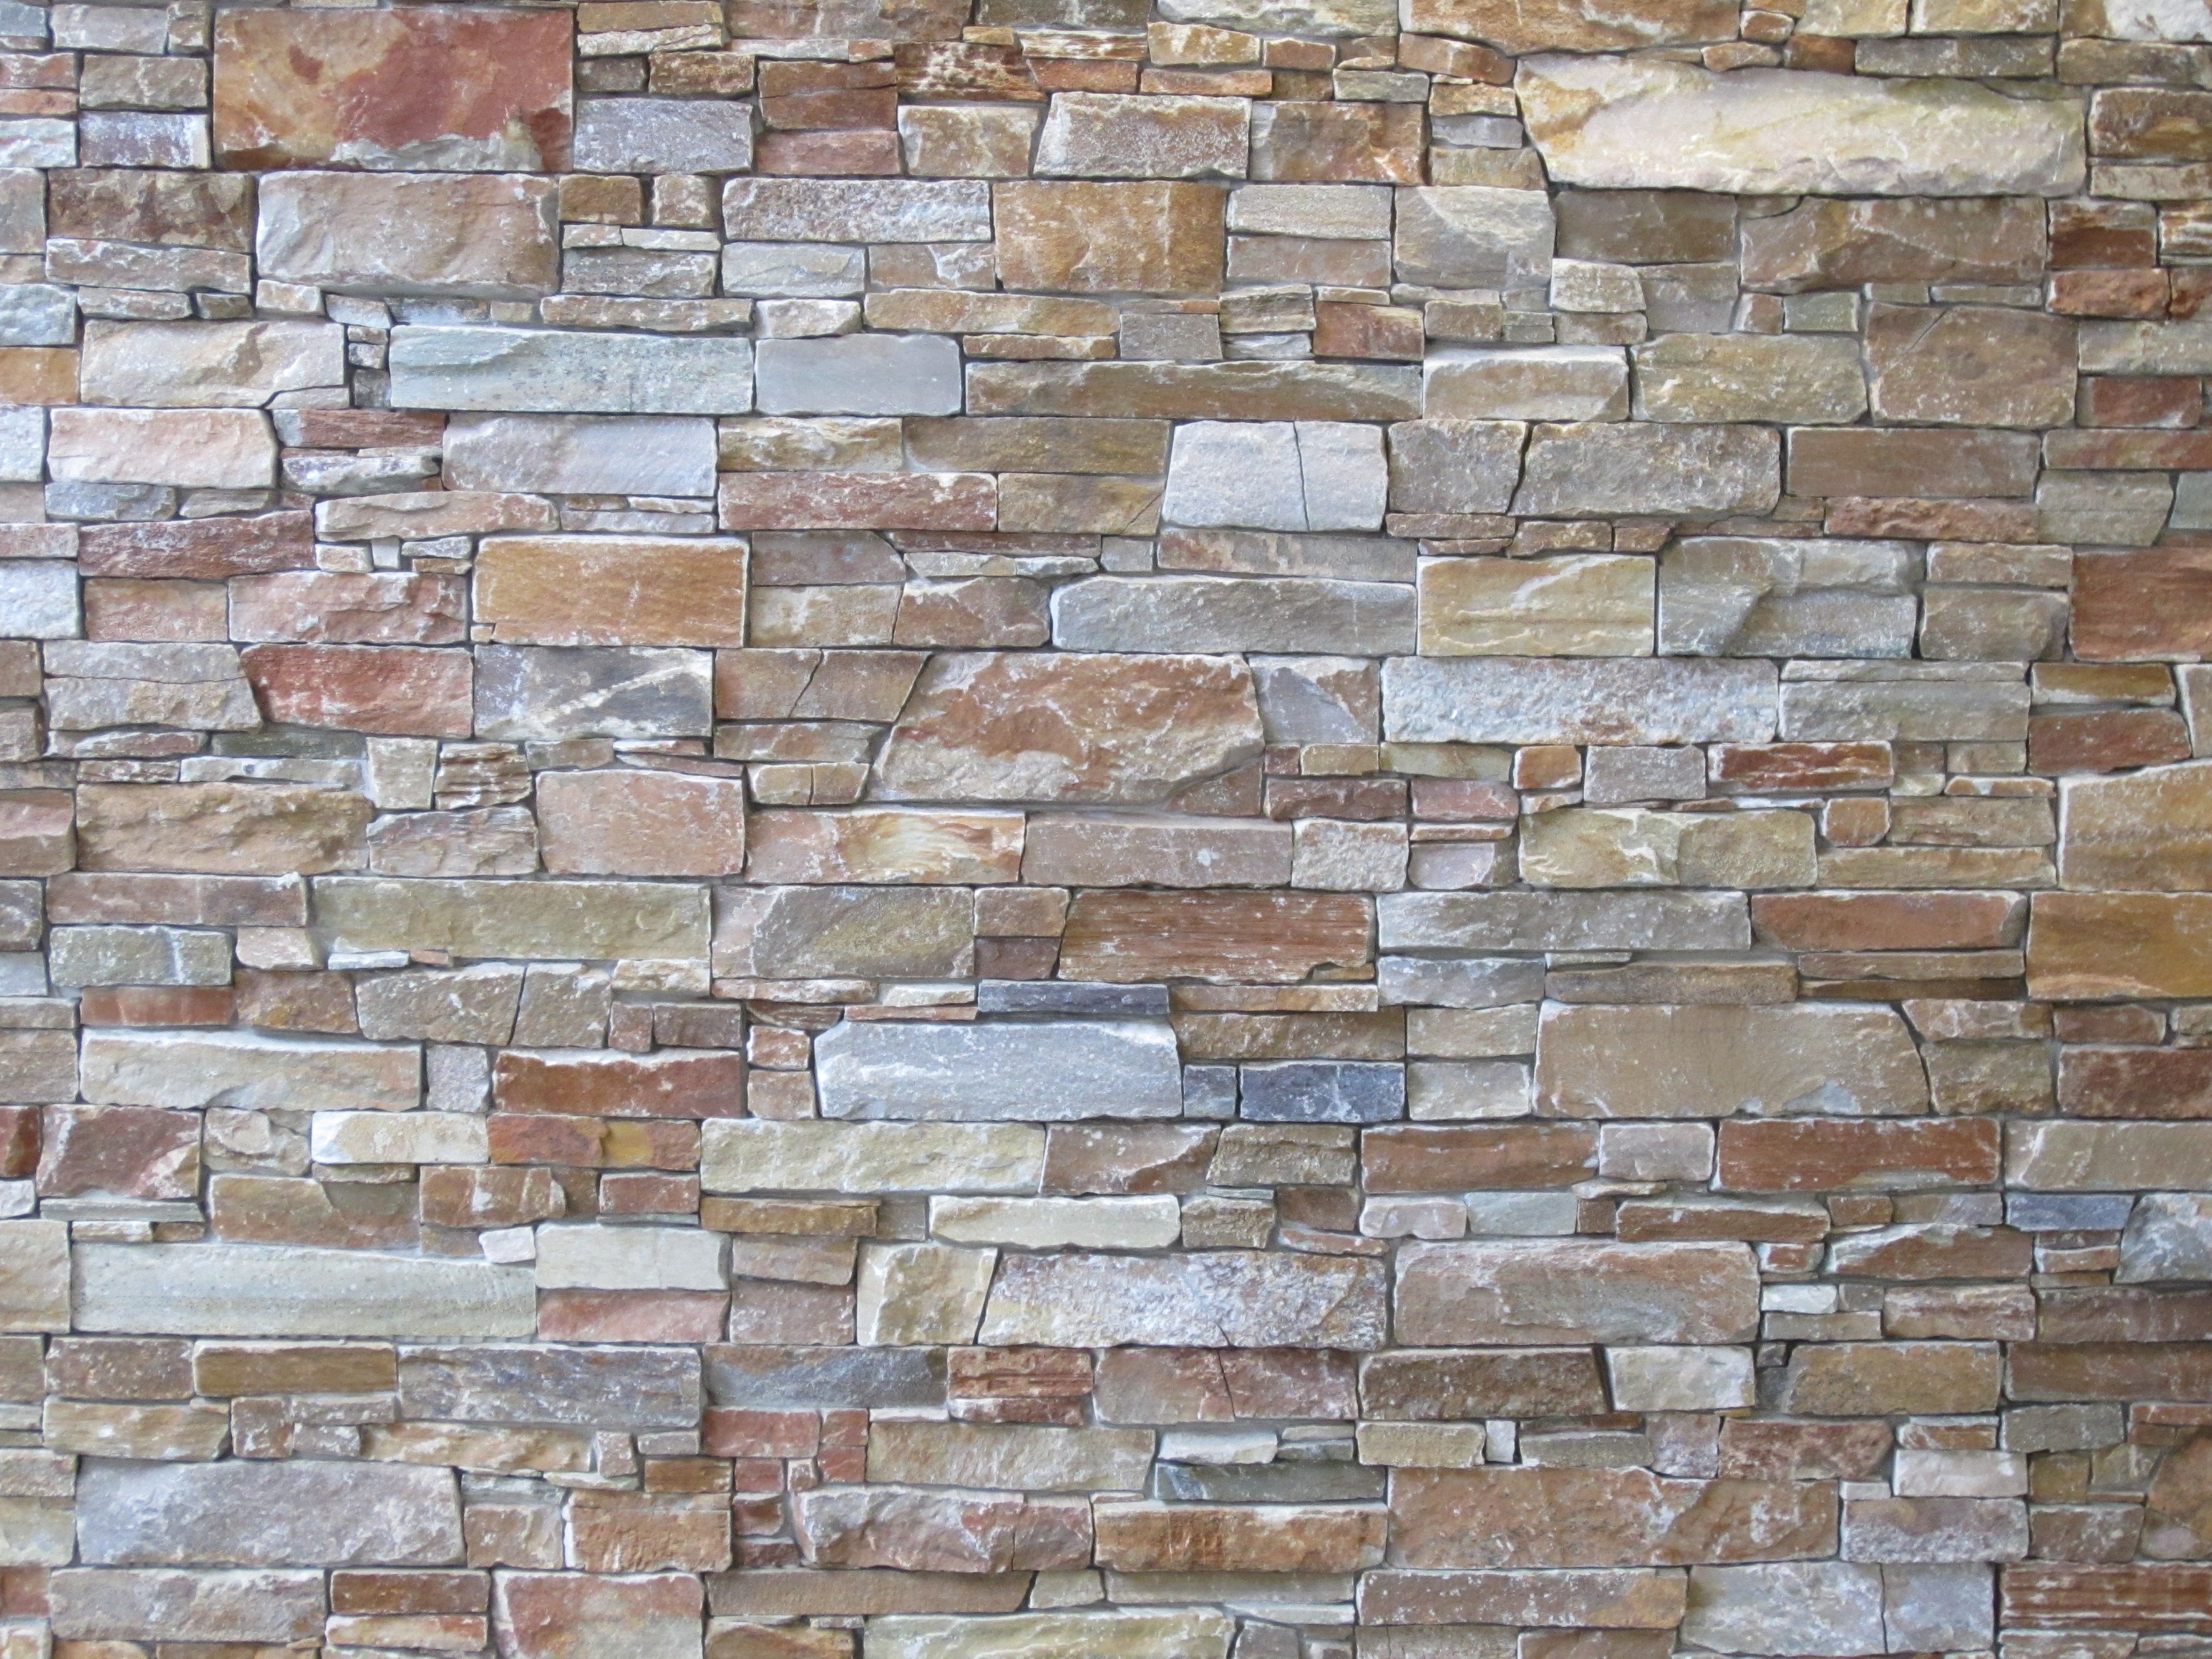
texture, floor, wall, stone, stone wall, brick, material, background, brickwork, flooring